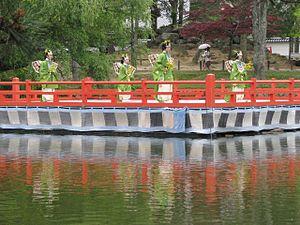
Danse traditionnelle durant le festival Shomu-Tenno-Sai au Todai-ji pour la commémoration de la mort de l'empereur Shomu, fondateur du temple. Le festival se tient le 2 mai, où des spectacles de danses et de théâtre Nô se tiennent sur une estrade jetée au bord du lac Miroir (comme illustré par la photo).
Le Tōdai-ji, de son nom complet Kegon-shū daihonzan Tōdai-ji, est un temple bouddhique situé à Nara au Japon. Il est le centre des écoles Kegon et Ritsu, mais toutes les branches du bouddhisme japonais y sont étudiées et le site comprend de nombreux temples et sanctuaires annexes. Dans l’enceinte se trouve la plus grande construction en bois au monde, le Daibutsu-den, qui abrite une statue colossale en bronze du bouddha Vairocana appelée Daibutsu, c'est-à-dire « Grand Bouddha ». Le bâtiment, d’une largeur de huit travées de piliers, est un tiers plus petit que le temple originel qui en comprenait douze.